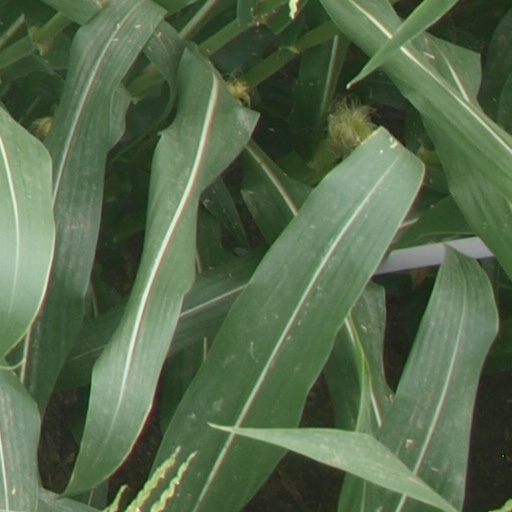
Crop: maize; corn